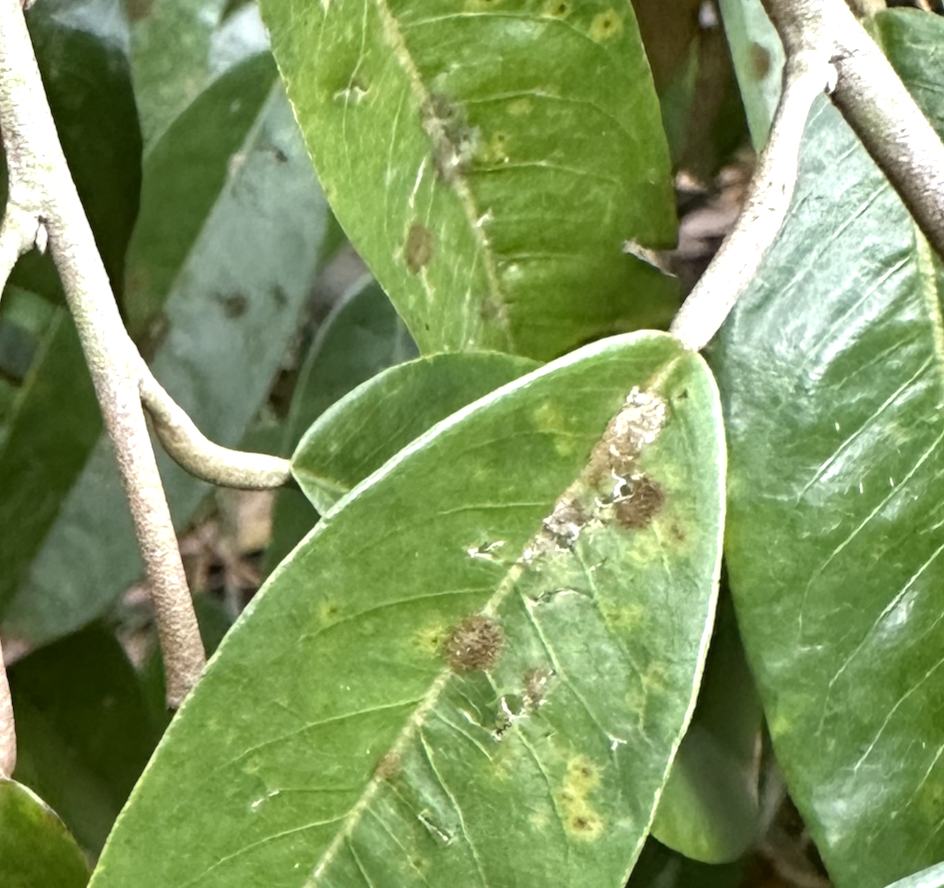
Label: stem_blight